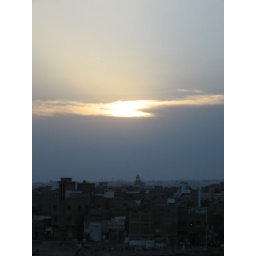
The light reflects on the cloud and colors the sky above Karachi.